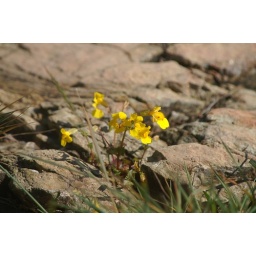
flower in a crannied wall